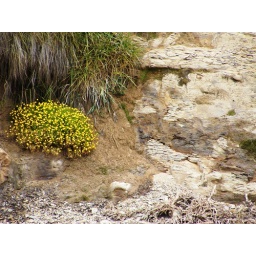
yellow flowers near cliff base